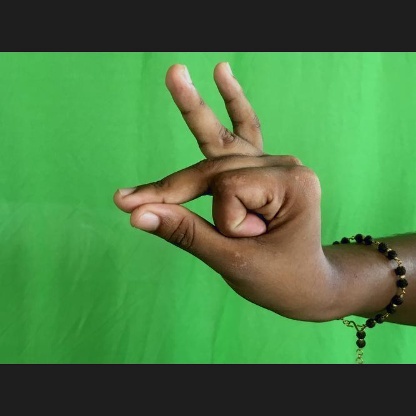
Mudra: Bramaram